James R. Schlesinger

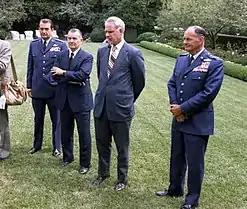

Schlesinger had an abiding interest in strategic theory, but he also had to deal with a succession of immediate crises that tested his administrative and political skills. In October 1973, three months after he took office, Arab countries launched a surprise attack on Israel and started the Yom Kippur War. A few days after the war started, with Israel not faring as well as expected militarily, the Soviets resupplying some Arab countries and the Israeli government having authorized the use and assembly of nuclear weapons, the United States began an overt operation to airlift materiel to Israel. As Schlesinger explained, the initial U.S. policy to avoid direct involvement rested on the assumption that Israel would win quickly. But when it became clear that the Israelis faced more formidable military forces than anticipated, and could not meet their own resupply arrangements, the United States took up the burden. According to Henry Kissinger, with the president's authority, the directive was made to resupply Israel with the needed equipment and eliminate State Department delay. "It was alleged that the airlift was deliberately delayed as a maneuver to pressure Israel." Schlesinger rejected charges that the Defense Department delayed the resupply effort to avoid irritating the Arab states and that he had had a serious disagreement over this matter with Secretary of State Henry Kissinger. Eventually the combatants agreed to a cease-fire, but not before the Soviet Union threatened to intervene on the Arab side and the United States declared a higher level worldwide alert of its forces.